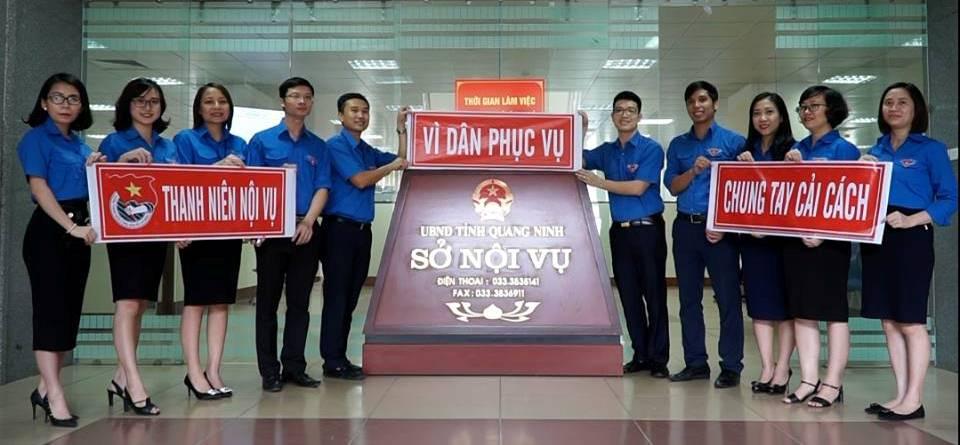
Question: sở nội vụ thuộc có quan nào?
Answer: thuộc ủy ban nhân dân tỉnh quảng ninh